Michael Feinstein

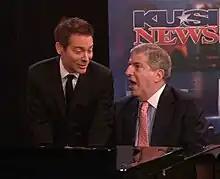
Michael Feinstein and Marvin Hamlisch performing a duet of Cole Porter's "Anything Goes," in April 2009.

In 2000, the Library of Congress appointed Feinstein to the National Recording Preservation Board, an organization dedicated to safeguarding America's musical heritage. In 2009, Feinstein became the artistic director of Allied Solutions Center for the Performing Arts.